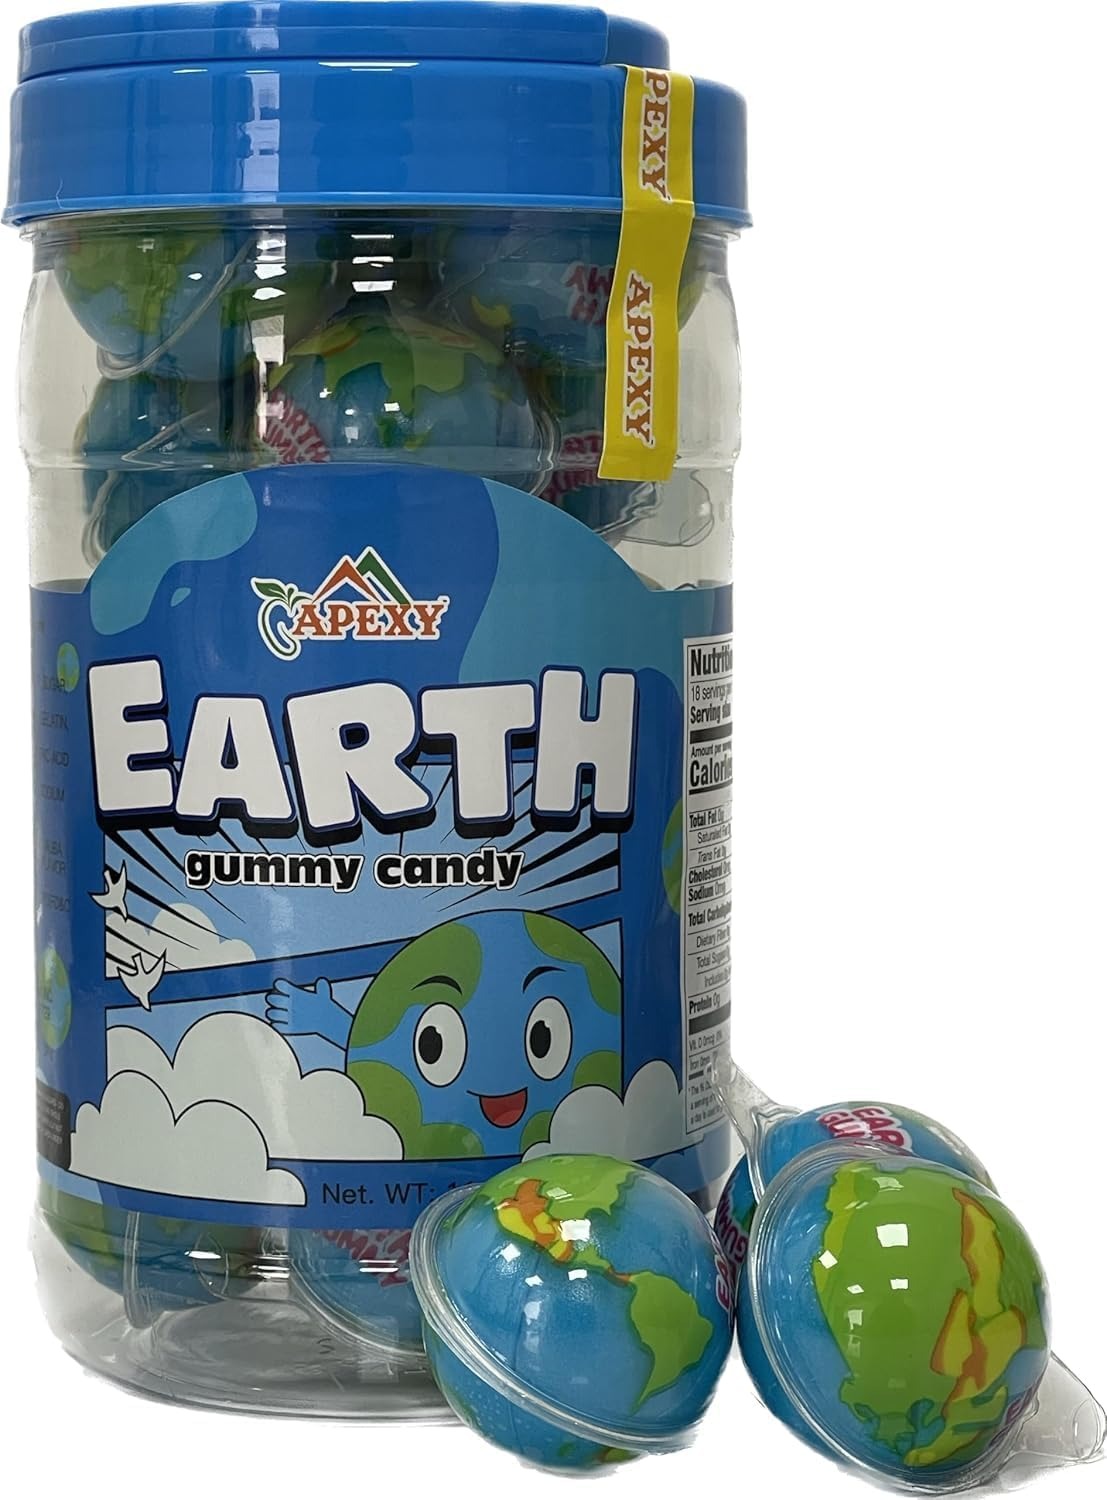
Item Name: Apexy Earth Gummy Candy with Fruity Liquid Center Fat Free Fun & Delicious Space- Themed Treats Great for Halloween, Birthday, Trick Or Treat, Party 11.42oz
Bullet Point 1: Designed to resemble our planet, Apexy Earth Gummy Candy features a vibrant, realistic Earth-like appearance with plant-inspired details that spark imagination and make every piece visually exciting.
Bullet Point 2: Hidden inside each soft, chewy gummy is a luscious jam-filled center that delivers an unexpected burst of sweet, fruity flavor, turning every bite into a fun, flavor-packed surprise you’ll crave.
Bullet Point 3: Apexy Earth Gummy Candy isn’t just a sweet treat – it’s an adventure in a bite, offering a fun way to enjoy candy while celebrating the beauty and flavor of our planet in a playful and delicious form.
Bullet Point 4: The unique Earth-inspired design makes these gummies perfect for themed events, science parties, educational activities, or simply for those who love novelty treats with a twist of creativity and taste.
Bullet Point 5: Crafted with high-quality ingredients, Apexy Earth Gummies ensure a smooth chew, a bold fruit flavor, and a jam center that blends seamlessly for a satisfying multi-layered candy experience.
Bullet Point 6: Great for kids and adults alike, these gummies make an excellent treat to share in classrooms, offices, or at home, combining playful design with delicious taste in every Earth-shaped bite.
Bullet Point 7: Individually wrapped for maximum freshness and convenience, Apexy Earth Gummies are perfect for on-the-go snacking, party bags, or thoughtful additions to gift boxes and candy assortments.
Bullet Point 8: The jam center adds a delightful texture contrast that elevates the traditional gummy experience, offering a burst of juicy goodness that enhances every chew and leaves you wanting more.
Product Description: Experience a world of flavor with Apexy Earth Gummy Candy – a truly unique treat inspired by the beauty of our planet. Each gummy is crafted to resemble the Earth, complete with realistic plant-like details that make it look like a miniature globe. But the real surprise lies inside: a delicious jam-filled center that bursts with juicy flavor in every bite. The soft, chewy outer layer pairs perfectly with the smooth, fruity filling, creating a one-of-a-kind texture and taste adventure. Perfect for curious minds and sweet lovers alike, Apexy Earth Gummies are more than just candy – they’re a fun, flavorful journey around the world!
Value: 11.42
Unit: Ounce

Price: 12.99